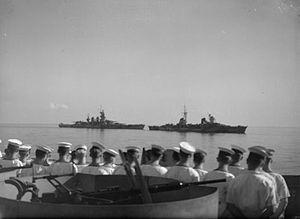
La marine royale est la marine militaire du royaume d'Italie de 1861 à 1946. Elle devient la marine militaire lors de la proclamation de la République italienne.
La Marina militare est la marine de guerre italienne, une des quatre armées de la République, appelée Regia Marina avant 1946.
Le Littorio est le premier cuirassé de la classe du même nom de quatre navires italiens de la Seconde Guerre mondiale.